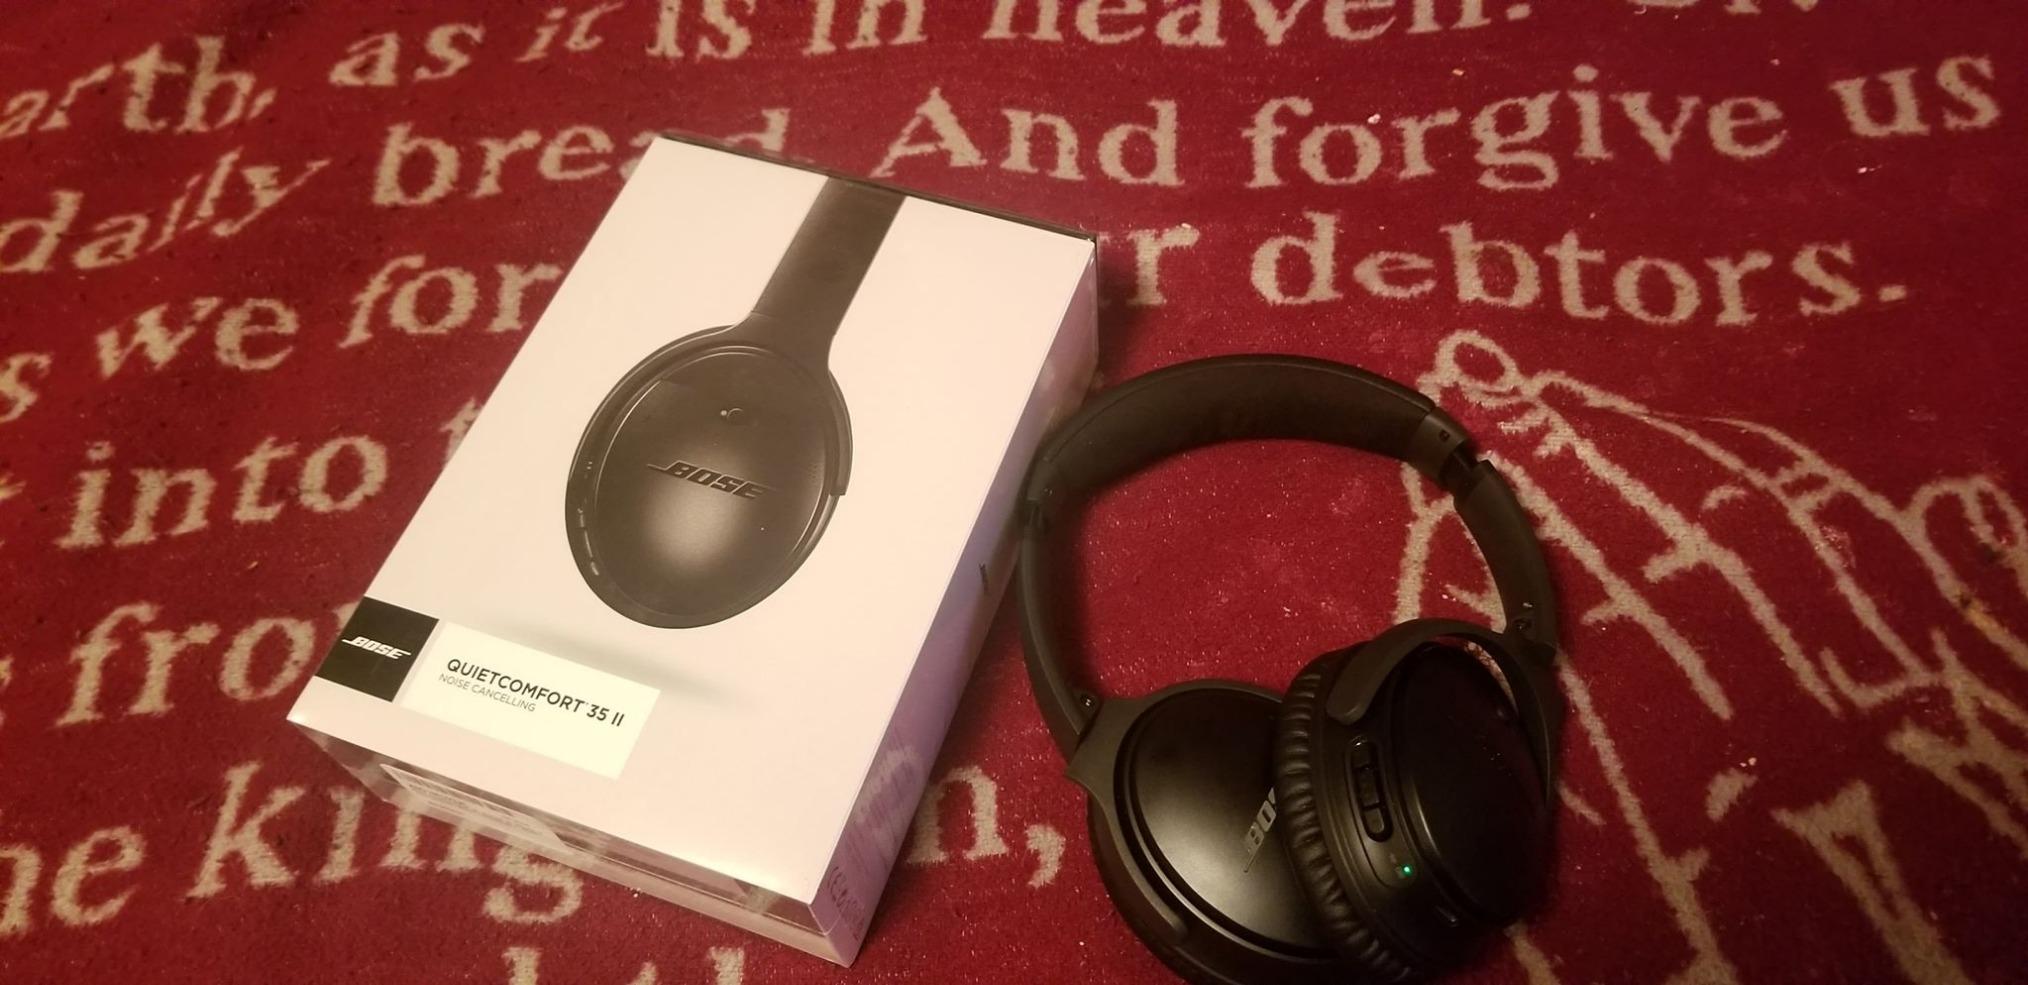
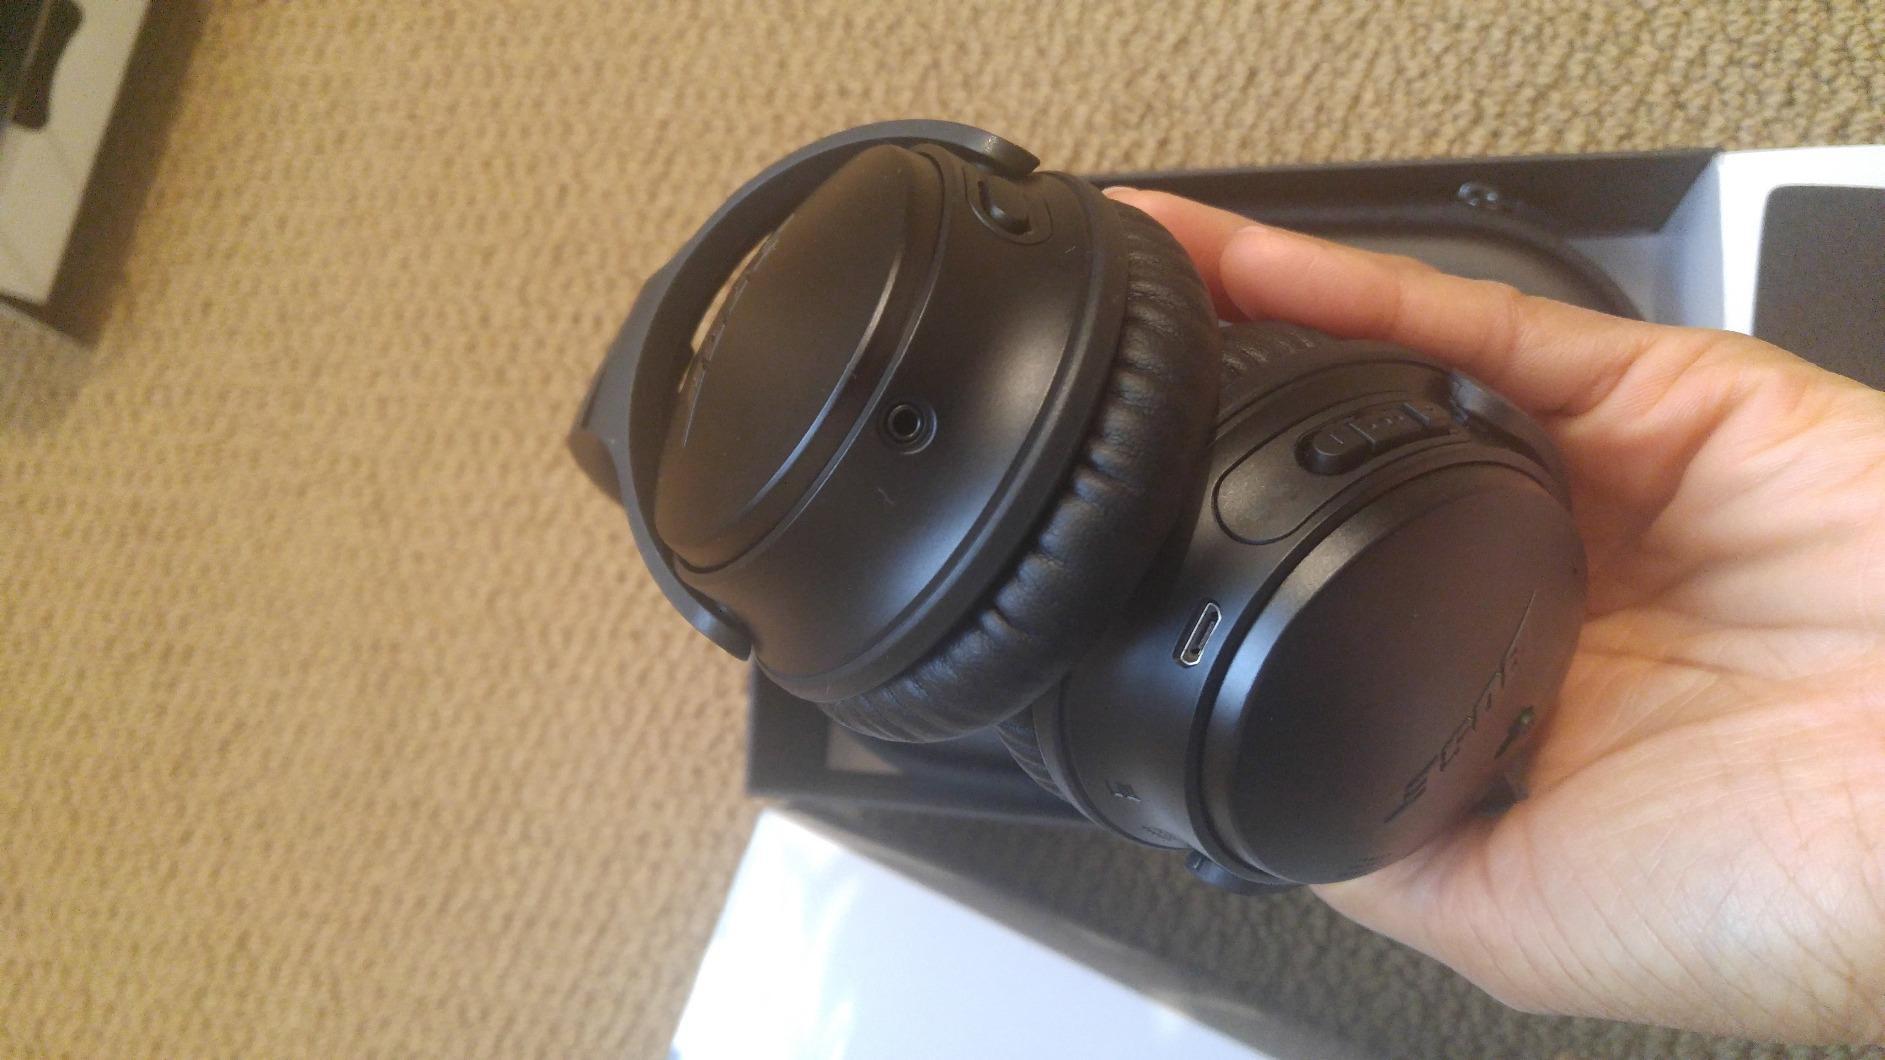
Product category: headphones
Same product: yes